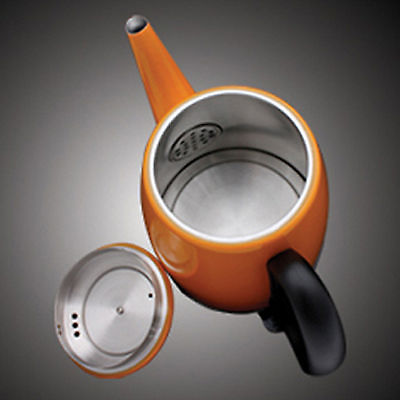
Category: kettle